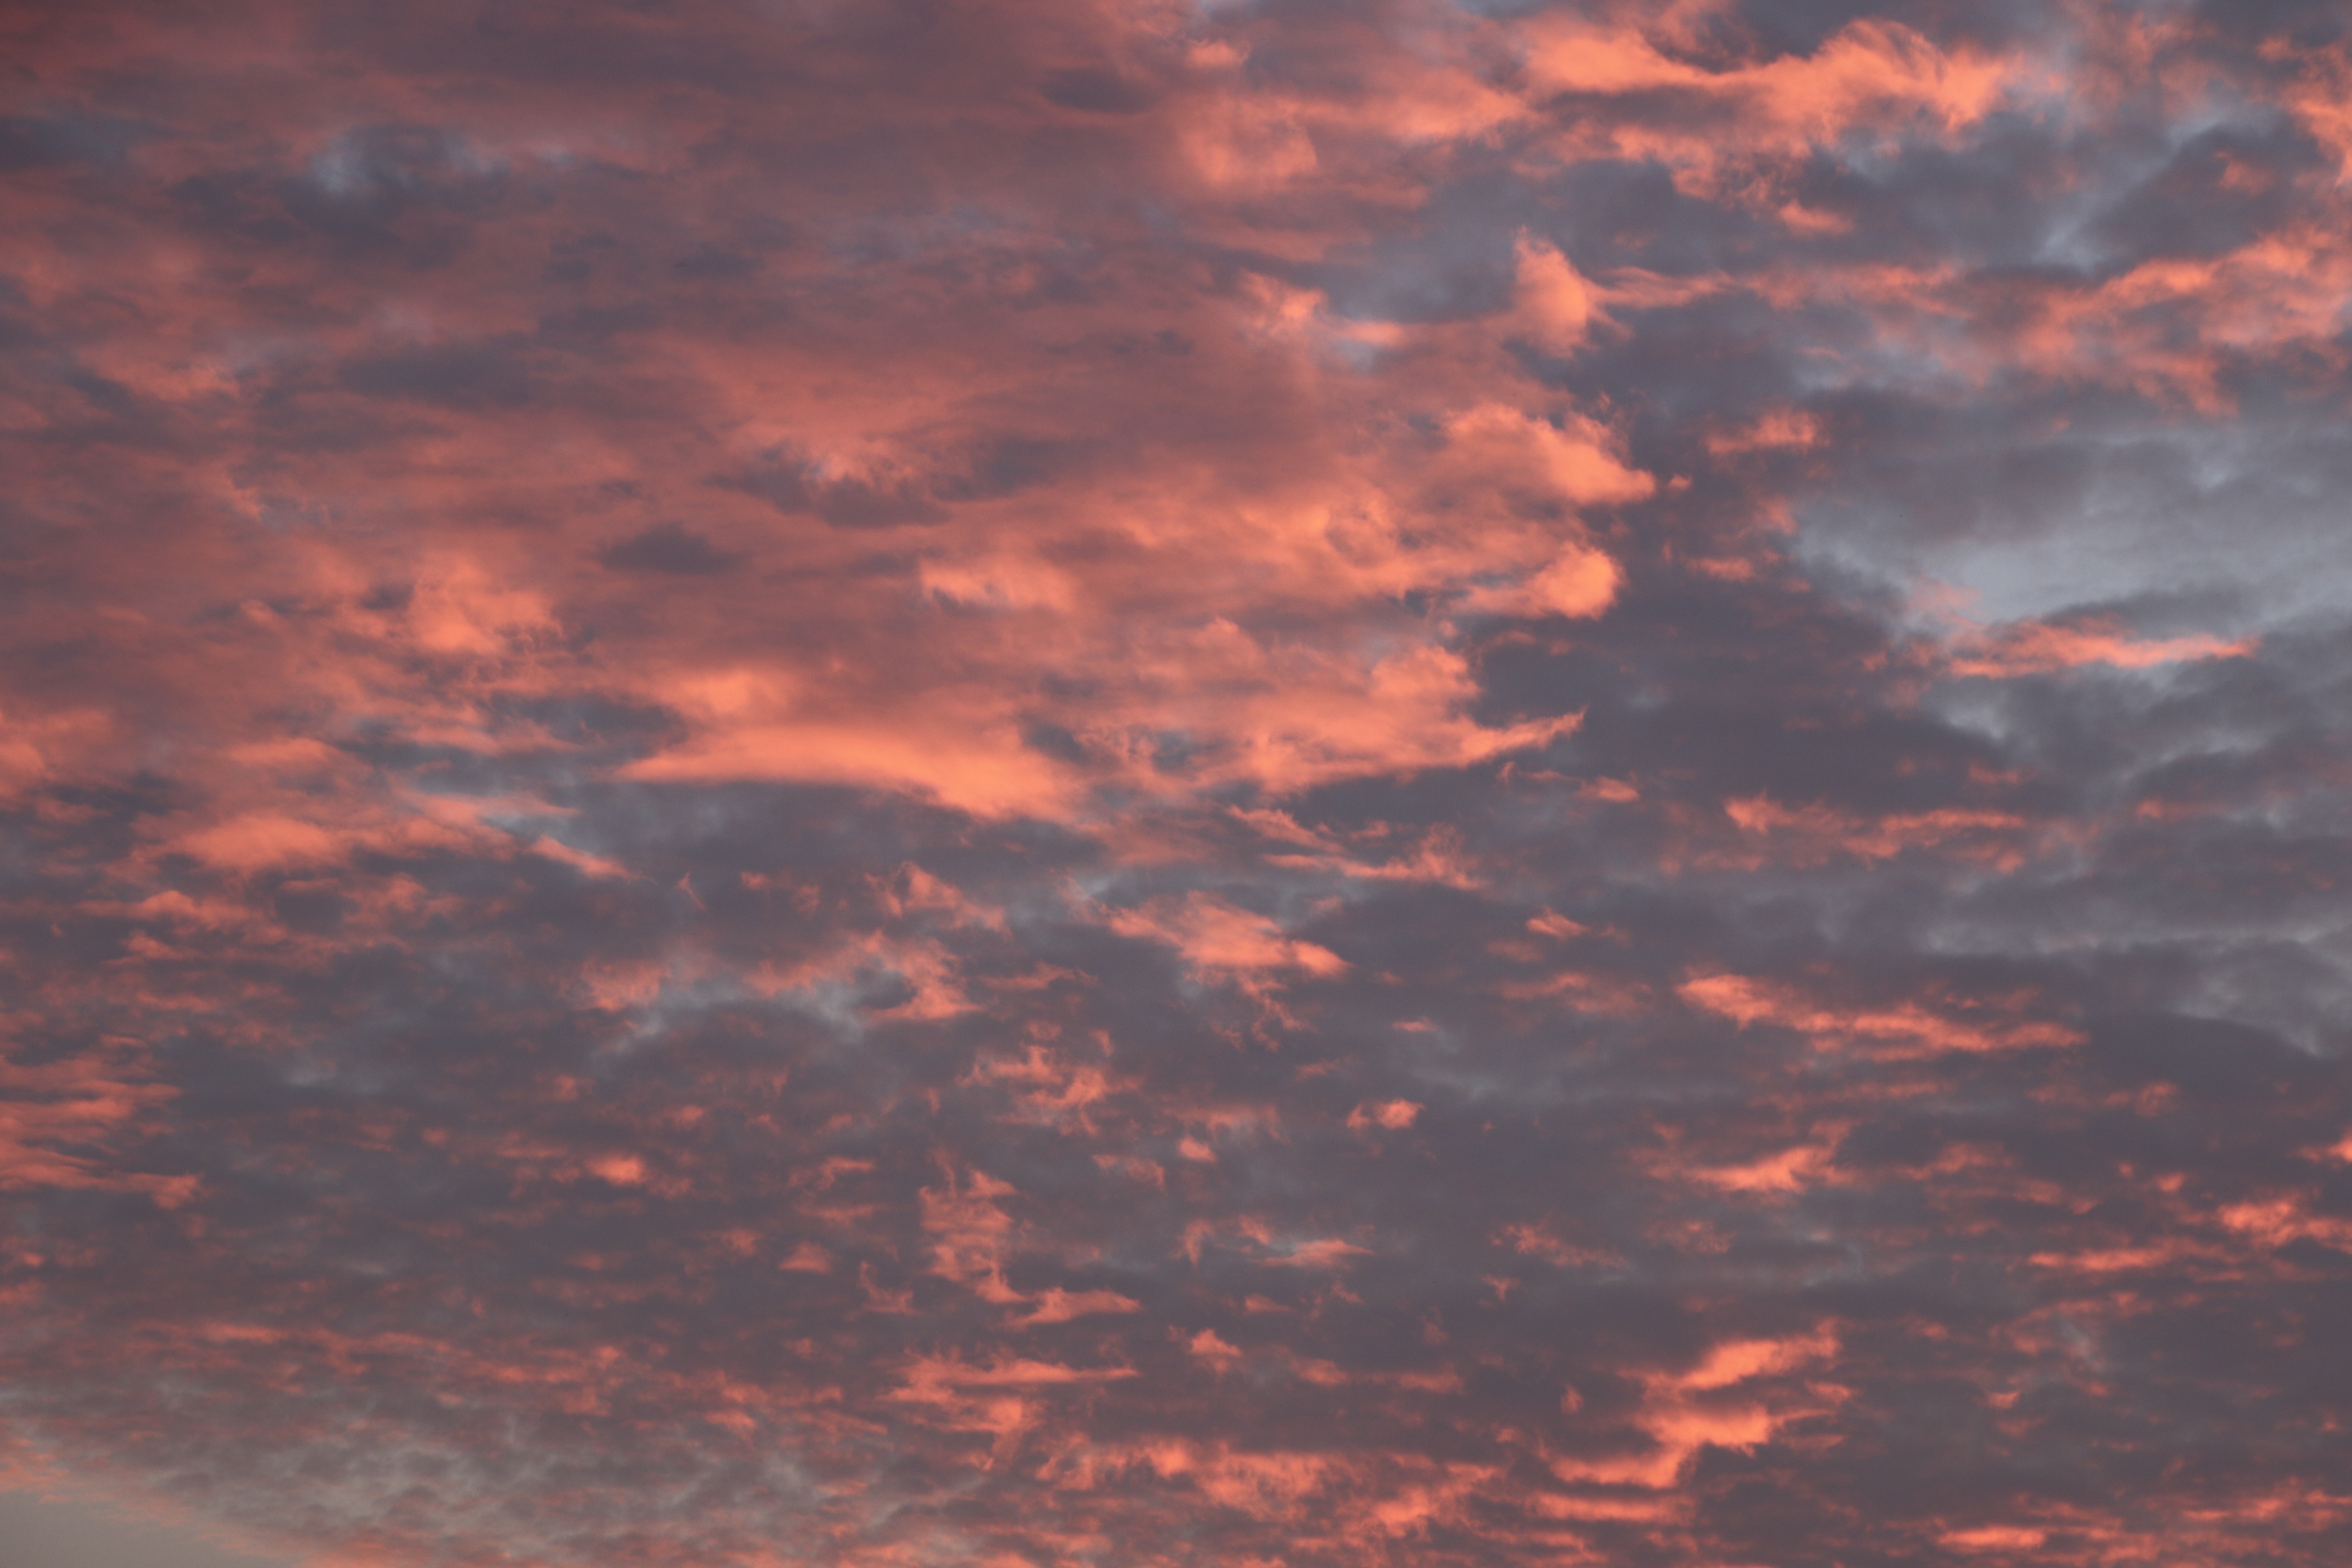
horizon, cloud, sky, sunshine, sunrise, sunset, sunlight, morning, dawn, atmosphere, dusk, evening, orange, red, weather, cumulus, clouds, denmark, sol, afterglow, meteorological phenomenon, red sky at morning